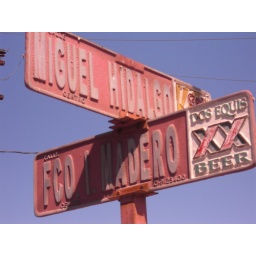
We definately need beer labels on our street signs here in America, that would be sick!